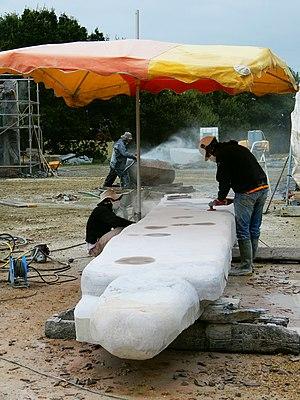
Sculpteurs au travail en 2018
La Vallée des Saints est un projet associatif de statuaire monumentale en cours de réalisation en Bretagne, sur la colline de Quénéquillec à 230 m d'altitude, dans la commune de Carnoët.